Albert McClellan

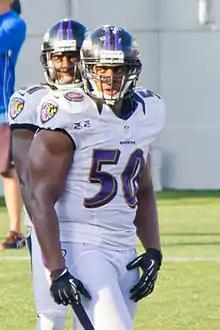
McClellan during Baltimore Ravens practice at Navy–Marine Corps Memorial Stadium in 2012

Albert Jamal McClellan (born June 4, 1986) is an American former professional football player who was a linebacker in the National Football League (NFL). He played college football for the Marshall Thundering Herd from 2005 to 2009, and was signed by the Baltimore Ravens as an undrafted free agent after the 2010 NFL draft.